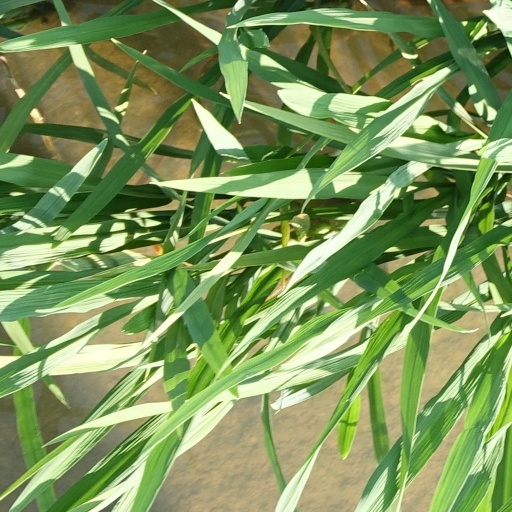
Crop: rice